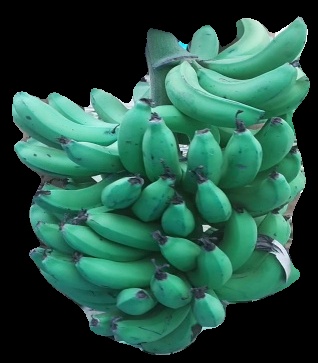
Variety: pachbale
Grade: grade3